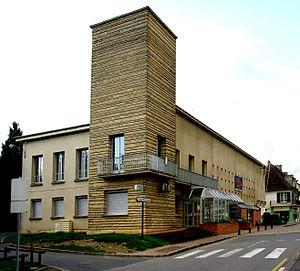
La mairie de Thury-Harcourt
Thury-Harcourt est depuis le 1ᵉʳ janvier 2016 une commune déléguée au sein de la commune nouvelle du Hom, et une ancienne commune française, située dans le département du Calvados en région Normandie.
Le Hom est une commune française située dans le département du Calvados en région Normandie, peuplée de 3 689 habitants. Elle est créée le 1ᵉʳ janvier 2016 par la fusion de cinq communes, sous le régime juridique des communes nouvelles. Les communes de Caumont-sur-Orne, Curcy-sur-Orne, Hamars, Saint-Martin-de-Sallen et Thury-Harcourt deviennent des communes déléguées.